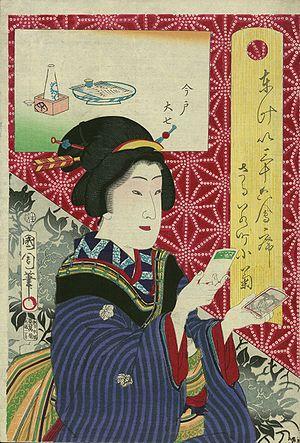
Toyohara Kunichika, né le 30 juin 1835 – mort le 1ᵉʳ juillet 1900 est un artiste d'estampes japonaises ukiyo-e. Doué d'un talent qui se révèle dès l'enfance, il est à treize ans l'élève de l'artiste ukiyo-e le plus notable d'Edo à ce moment, Kunisada. Son profond intérêt pour le théâtre kabuki et la grande connaissance qu'il en a le mènent à centrer son œuvre sur les estampes d'acteurs de kabuki ainsi que sur la représentation de scènes des pièces populaires de l'époque.
Uchida Kuichi était un photographe japonais né en 1844 à Nagasaki et décédé de la tuberculose le 17 février 1875 à Tokyo. Reconnu de son vivant comme un grand photographe, il fut le seul à avoir l'autorisation de photographier l'empereur Meiji.